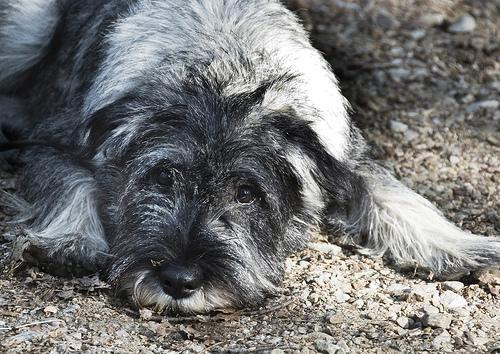
standard_schnauzer